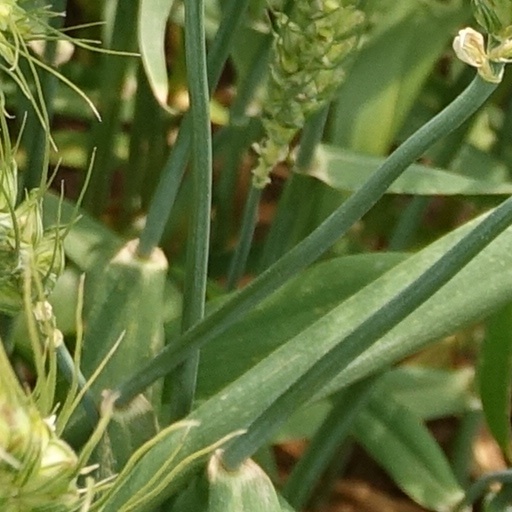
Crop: wheat